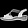
Label: Sandal